Ana BeKoach

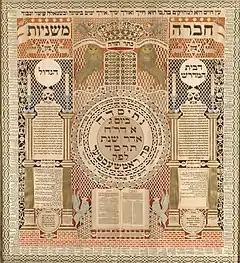
Omer Calendar

the 49 days of the Omer should remind Jews of the journey of the nation from Egypt to Israel through 42 waypoints and 7 Sephirot, and how this relates to the steps they must take in their personal life journey. The piyyut with its 49 nine words (42 words plus the 7 component parts of the 42-letter name derived from it), the 49 words of Psalm 67 and the 49 letters of verse 5 of that Psalm are associated with days of the Omer, to assist a Jew to understand the life steps and how to confront them.